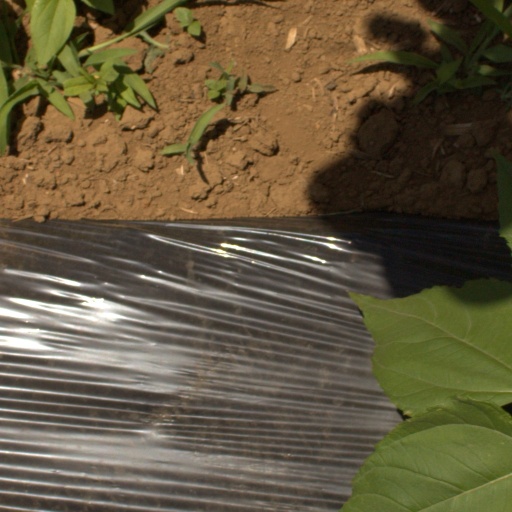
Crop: Jerusalem artichoke